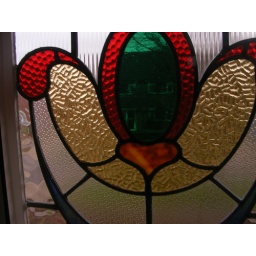
The window in my house